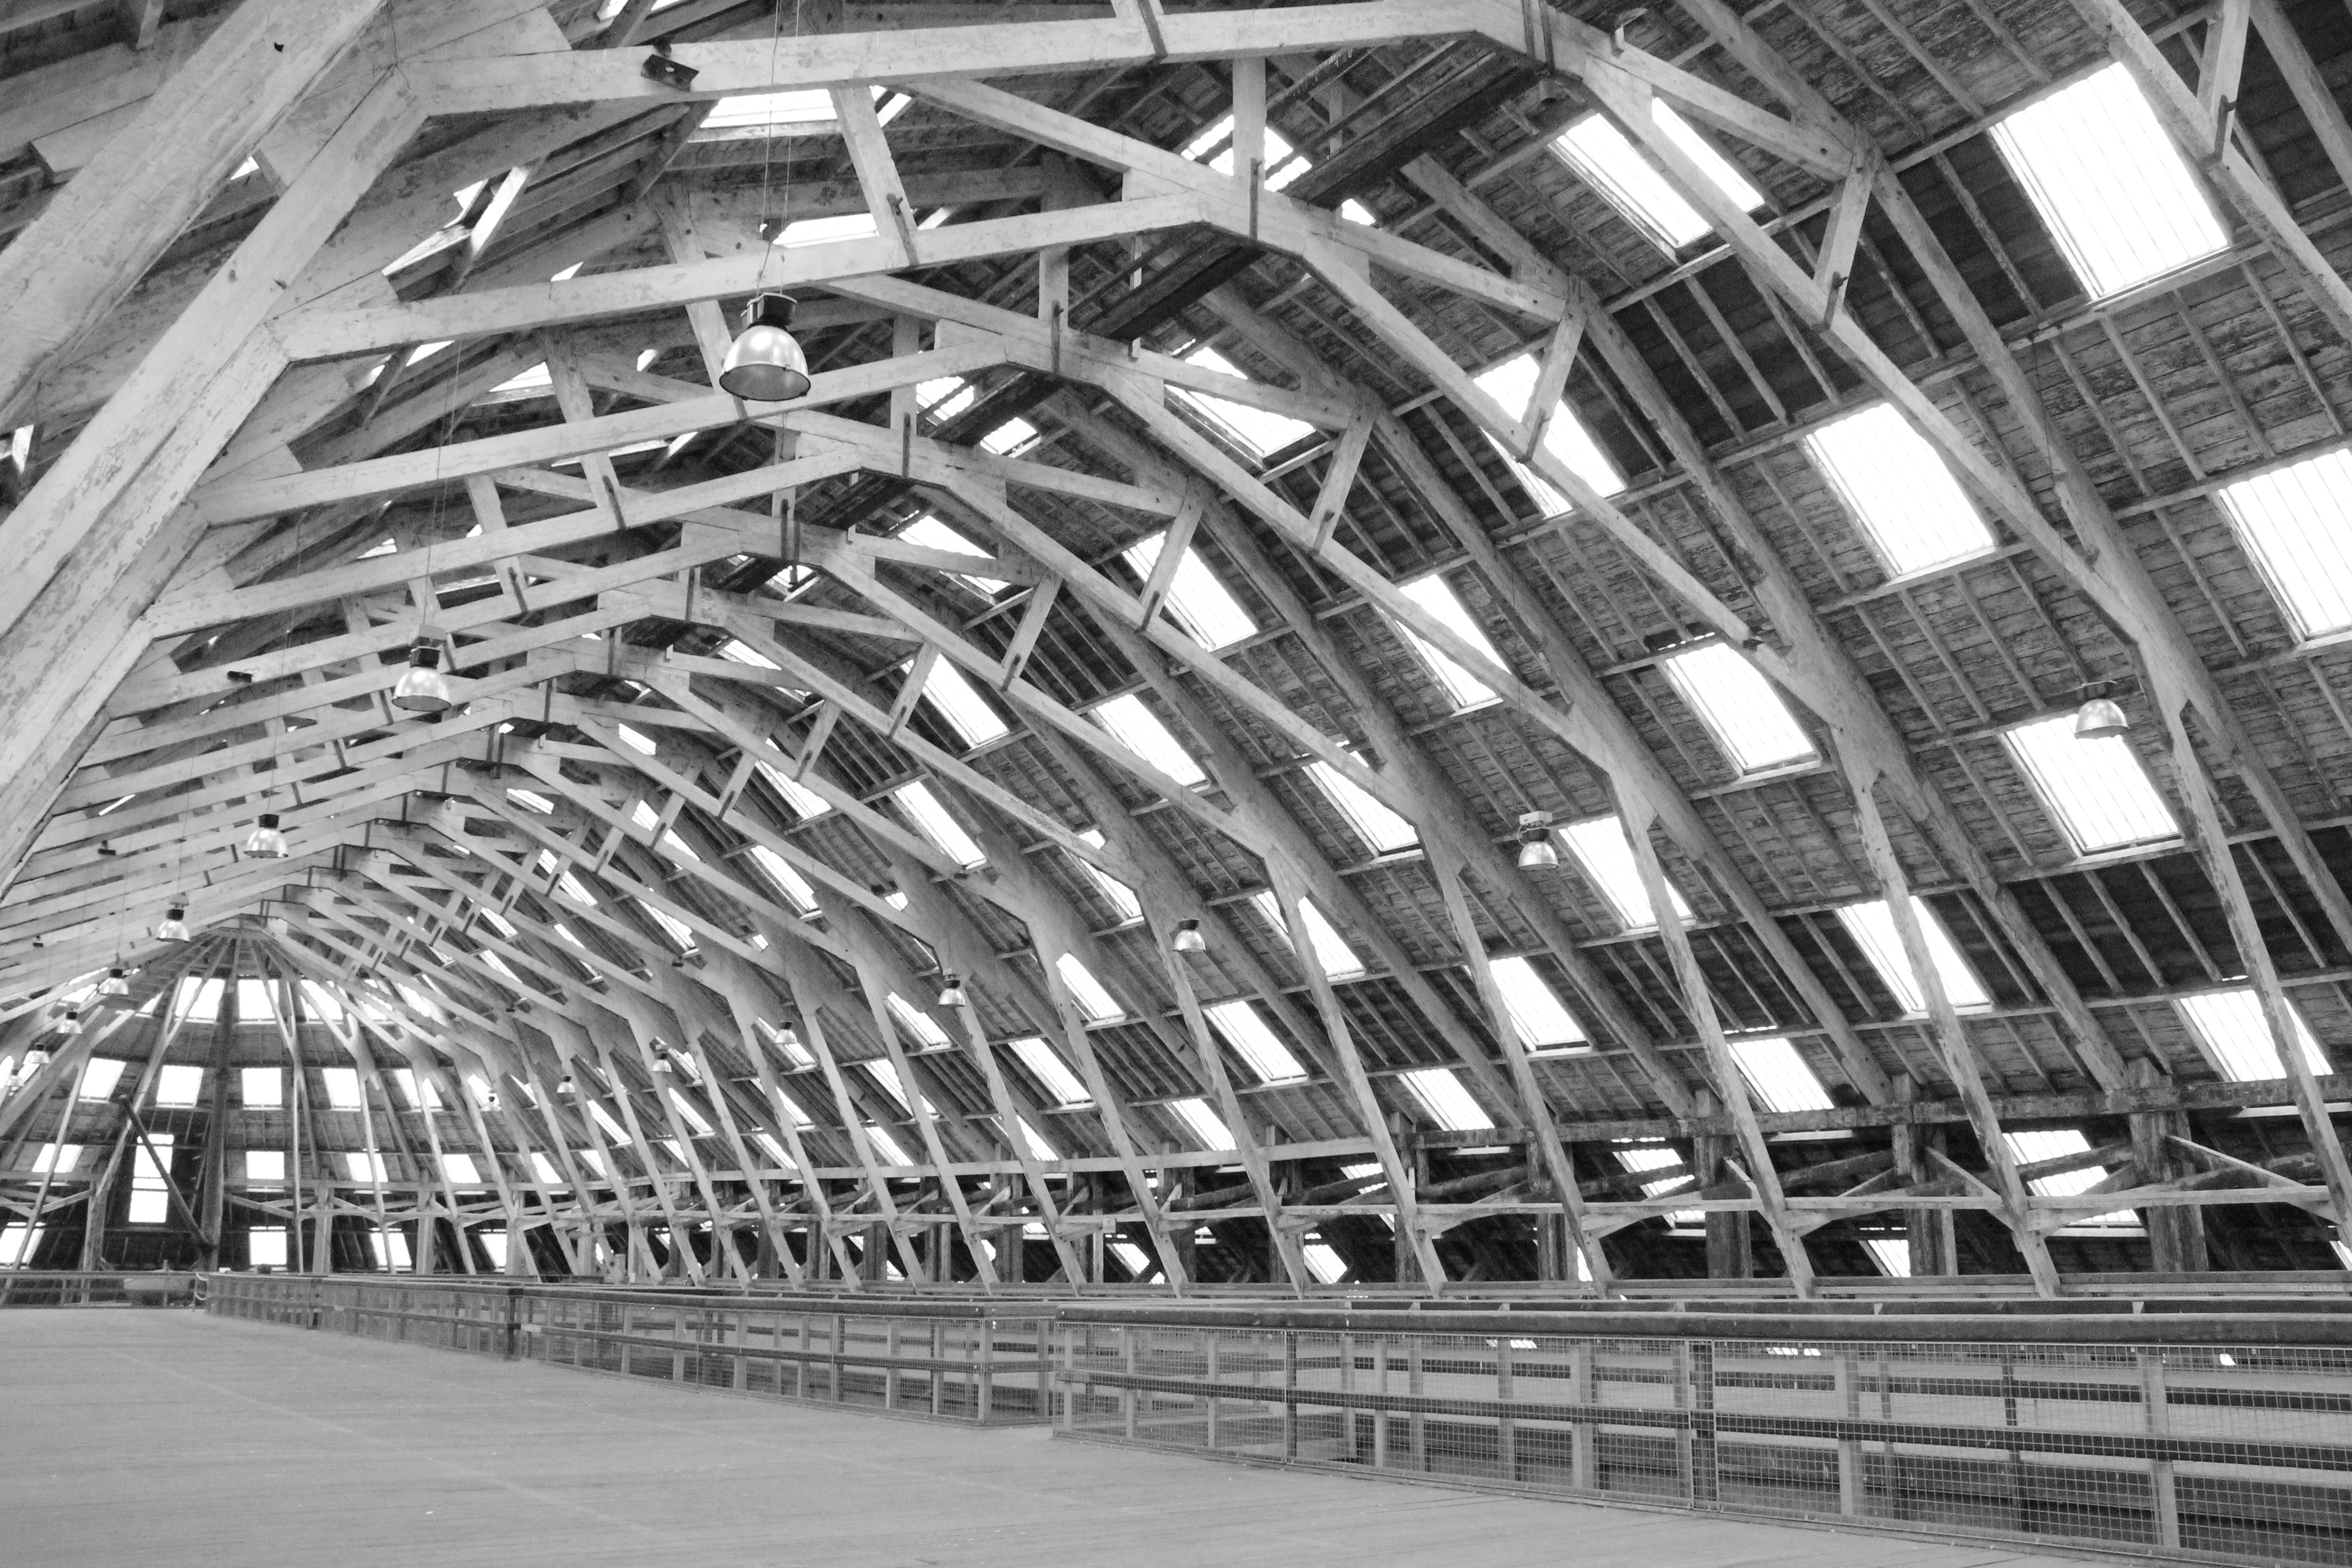
black and white, architecture, structure, building, line, facade, monochrome, stadium, arena, symmetry, monochrome photography, sport venue